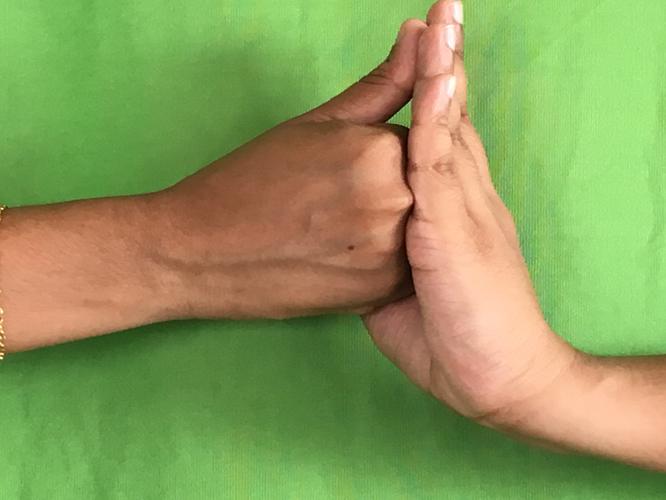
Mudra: Shanka
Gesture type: double_hand